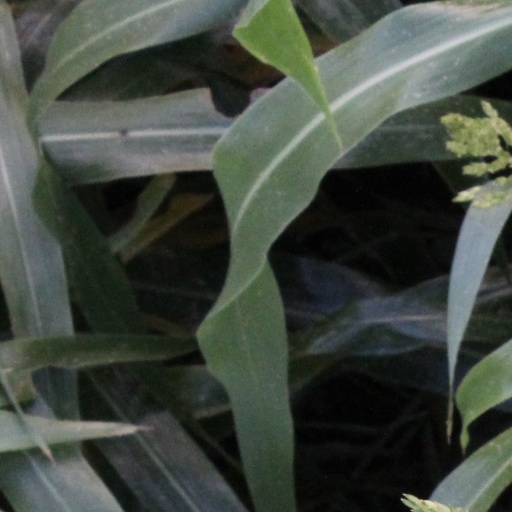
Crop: sorghum